Lego Bionicle: The Legend of Mata Nui

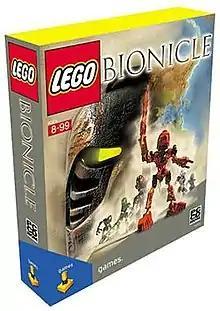
Promotional box art

Lego Bionicle: The Legend of Mata Nui is a canceled action-adventure video game developed by Saffire. Based on the Lego Group's Bionicle line of constructible action figures, the game was intended to release on Microsoft Windows computers in late 2001 and the GameCube in early 2002. The game was designed as a direct sequel to Saffire's Game Boy Advance game "", which was released in October 2001. The story of "The Legend of Mata Nui" was meant to serve as a conclusion to the 2001 Bionicle story arc, focusing on the Toa, heroic elemental warriors destined to defeat the evil Makuta, who is attacking the island of Mata Nui with corrupted Rahi animals.